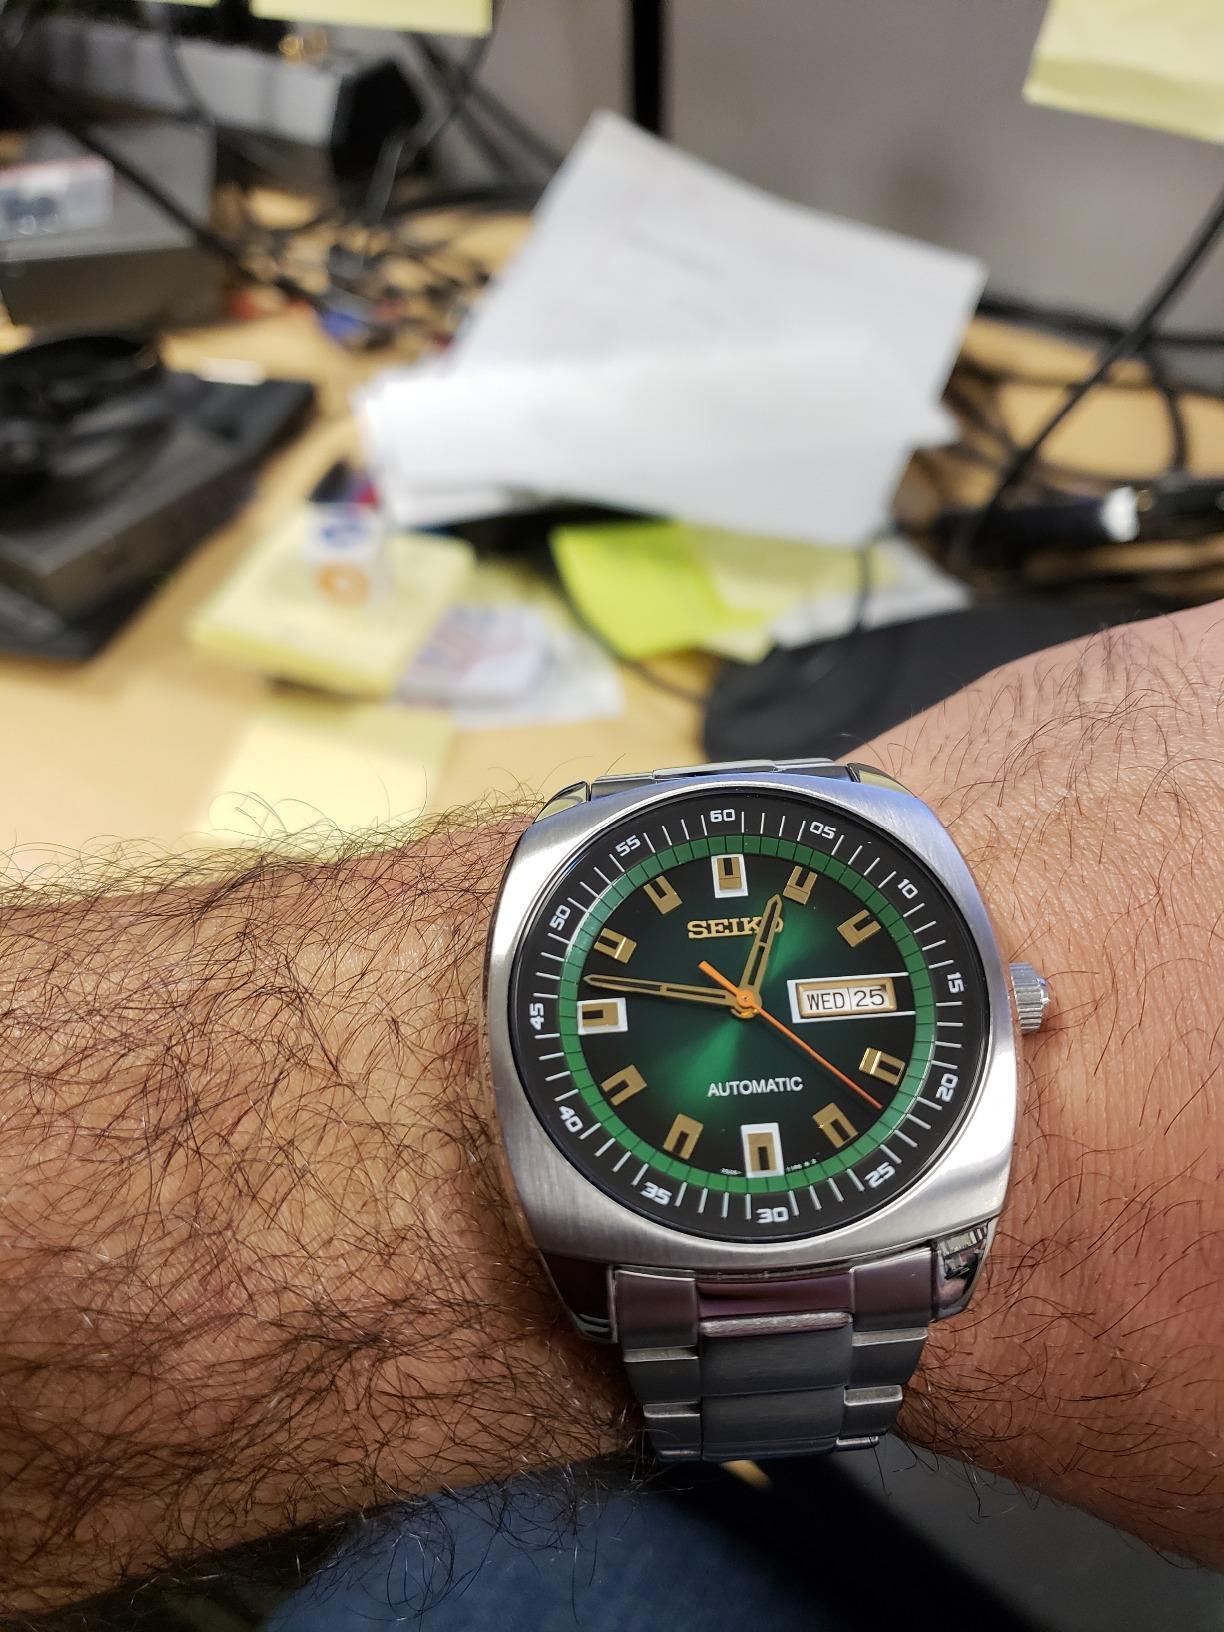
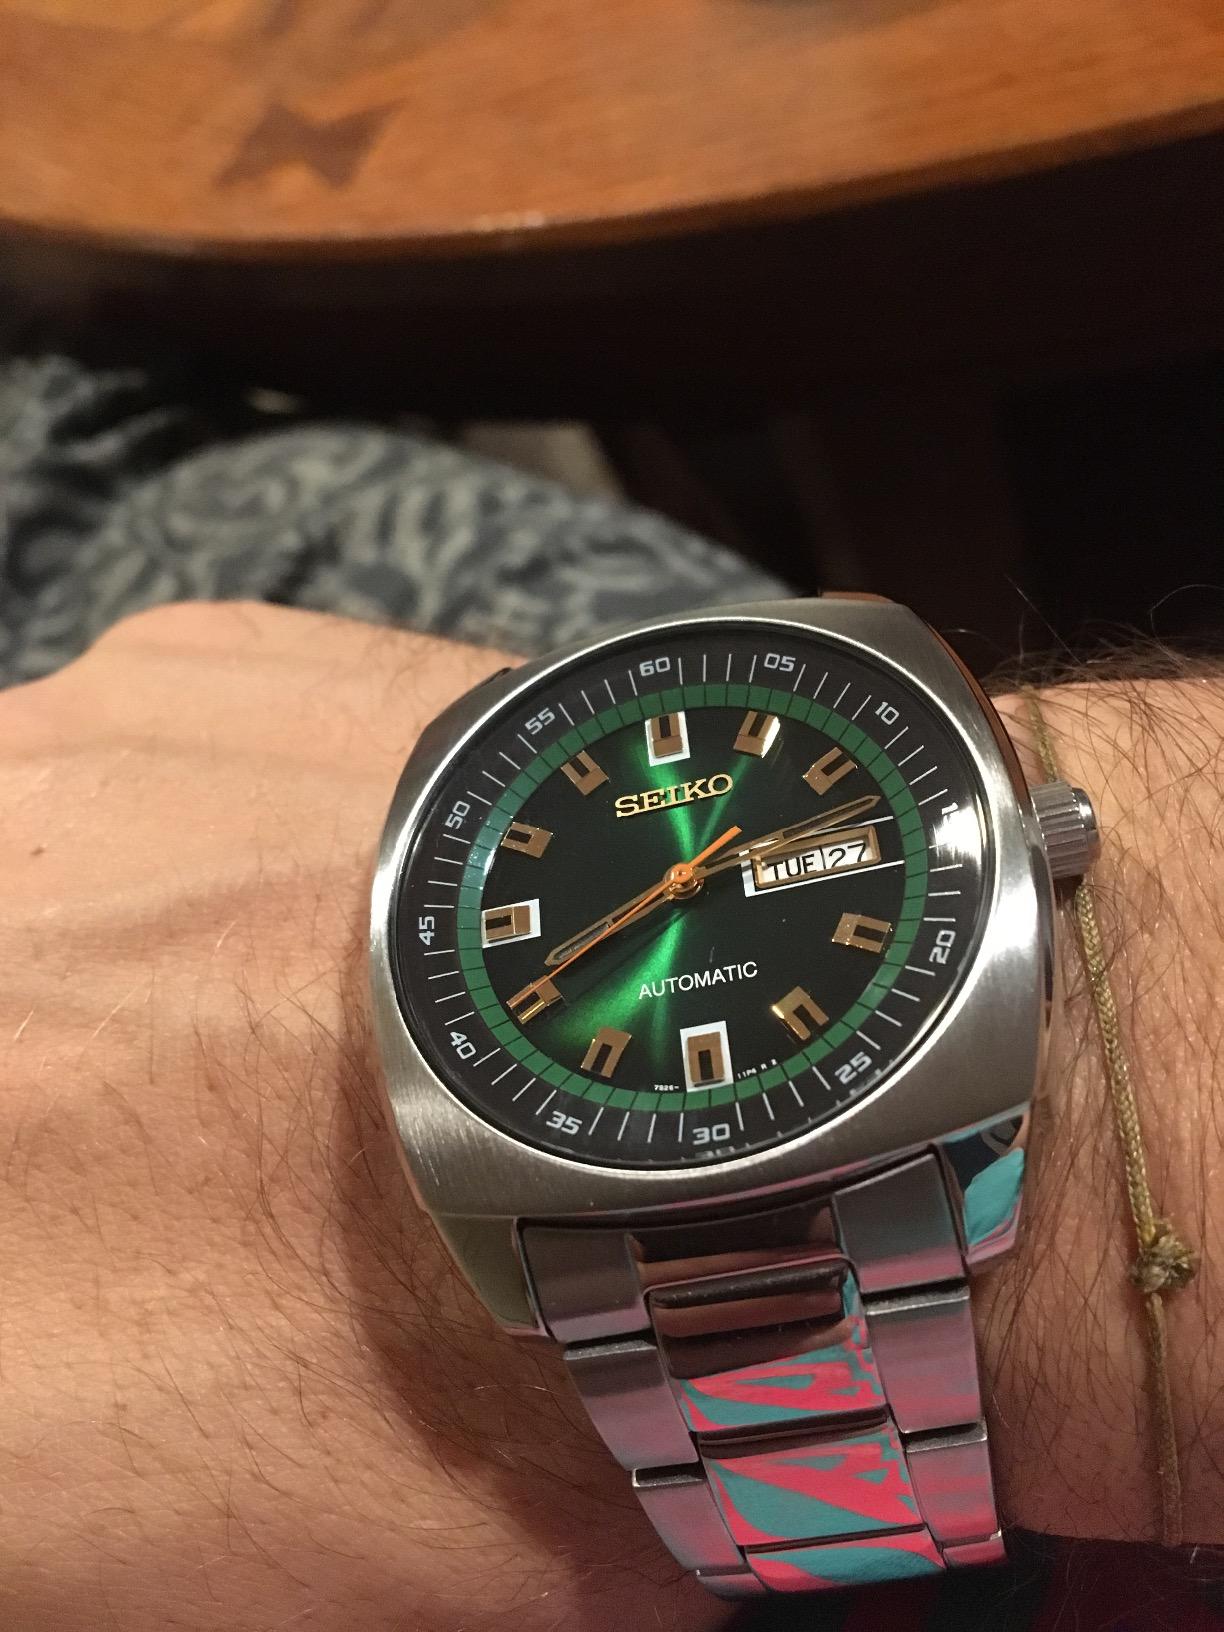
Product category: accessories_watch
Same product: yes